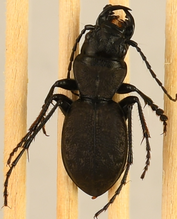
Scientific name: Omus dejeanii
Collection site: Abby Road NEON (ABBY), plot ABBY_028